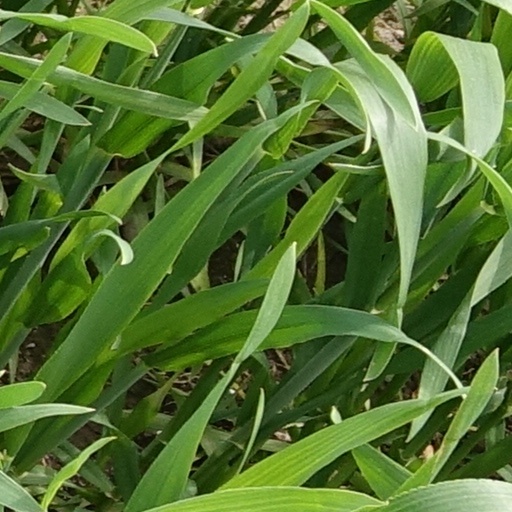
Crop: wheat